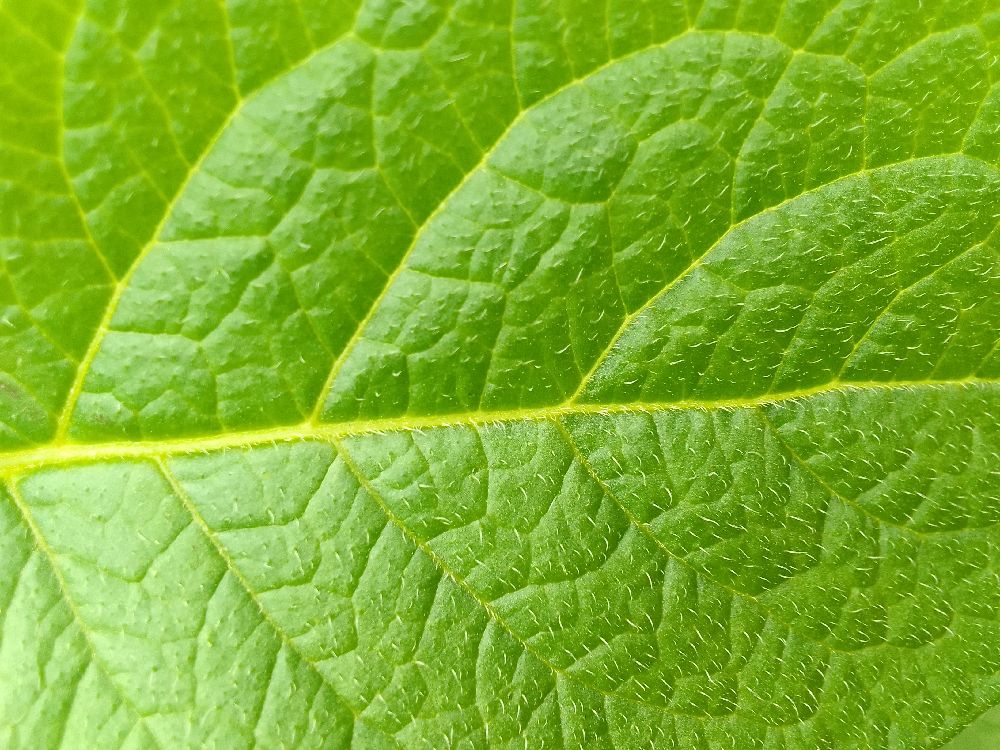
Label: Healthy